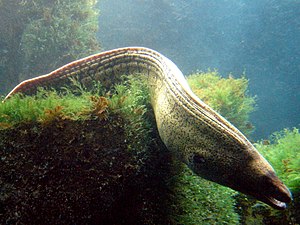
Europæisk muræne
Europæisk muræne
Europæisk muræne er en muræne art som lever i Middelhavet og store dele af det nordøstlige Atlanterhav fra de Britiske øer til Senegals kyster.